Clifford Chance

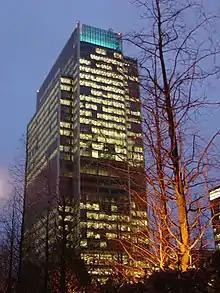
10 Upper Bank Street, Clifford Chance's headquarters in Canary Wharf, London

Clifford Chance was created by the merger in 1987 of two London-based law firms – Coward Chance and Clifford-Turner.